Long Island City

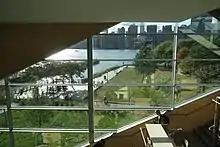
Interior of the Hunters Point Library

Hunters Point is located on the south side of Long Island City, along Newtown Creek. The area took the name Hunters Point in 1825, named after British sea captain George Hunter whose family operated the site as a 210-acre farm.